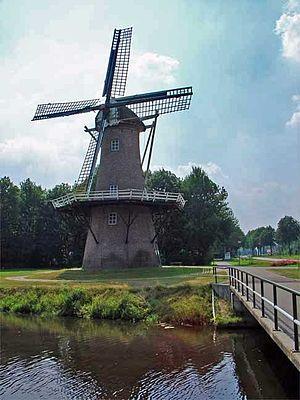
Cet article recense les moulins à vent de la province de Drenthe, aux Pays-Bas.